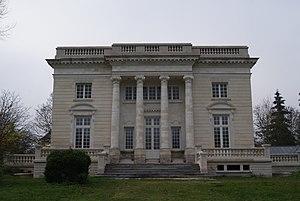
Château dit de l'abbaye de Cysoing à l'image du Petit Trianon de Versailles.
Le château de Cysoing, aussi appelé château de l'Abbaye, est un édifice inscrit monument historique depuis le 9 octobre 2008. Il est accompagné d'un jardin, appelé parc du château ou jardin de l'abbaye.